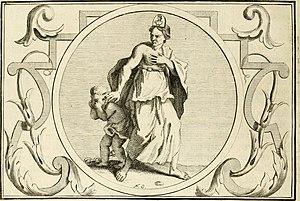
Hubert Kornelisz. Poot, ou Hubert Korneliszoon Poot, ou Hubert Poot, fils de Corneille est un poète néerlandais du XVIIIᵉ siècle.